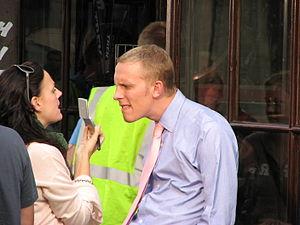
Laurence Fox, né le 26 mai 1978 dans le Yorkshire, est un acteur britannique, connu pour le rôle de l’inspecteur James Hathaway dans la série Inspecteur Lewis.